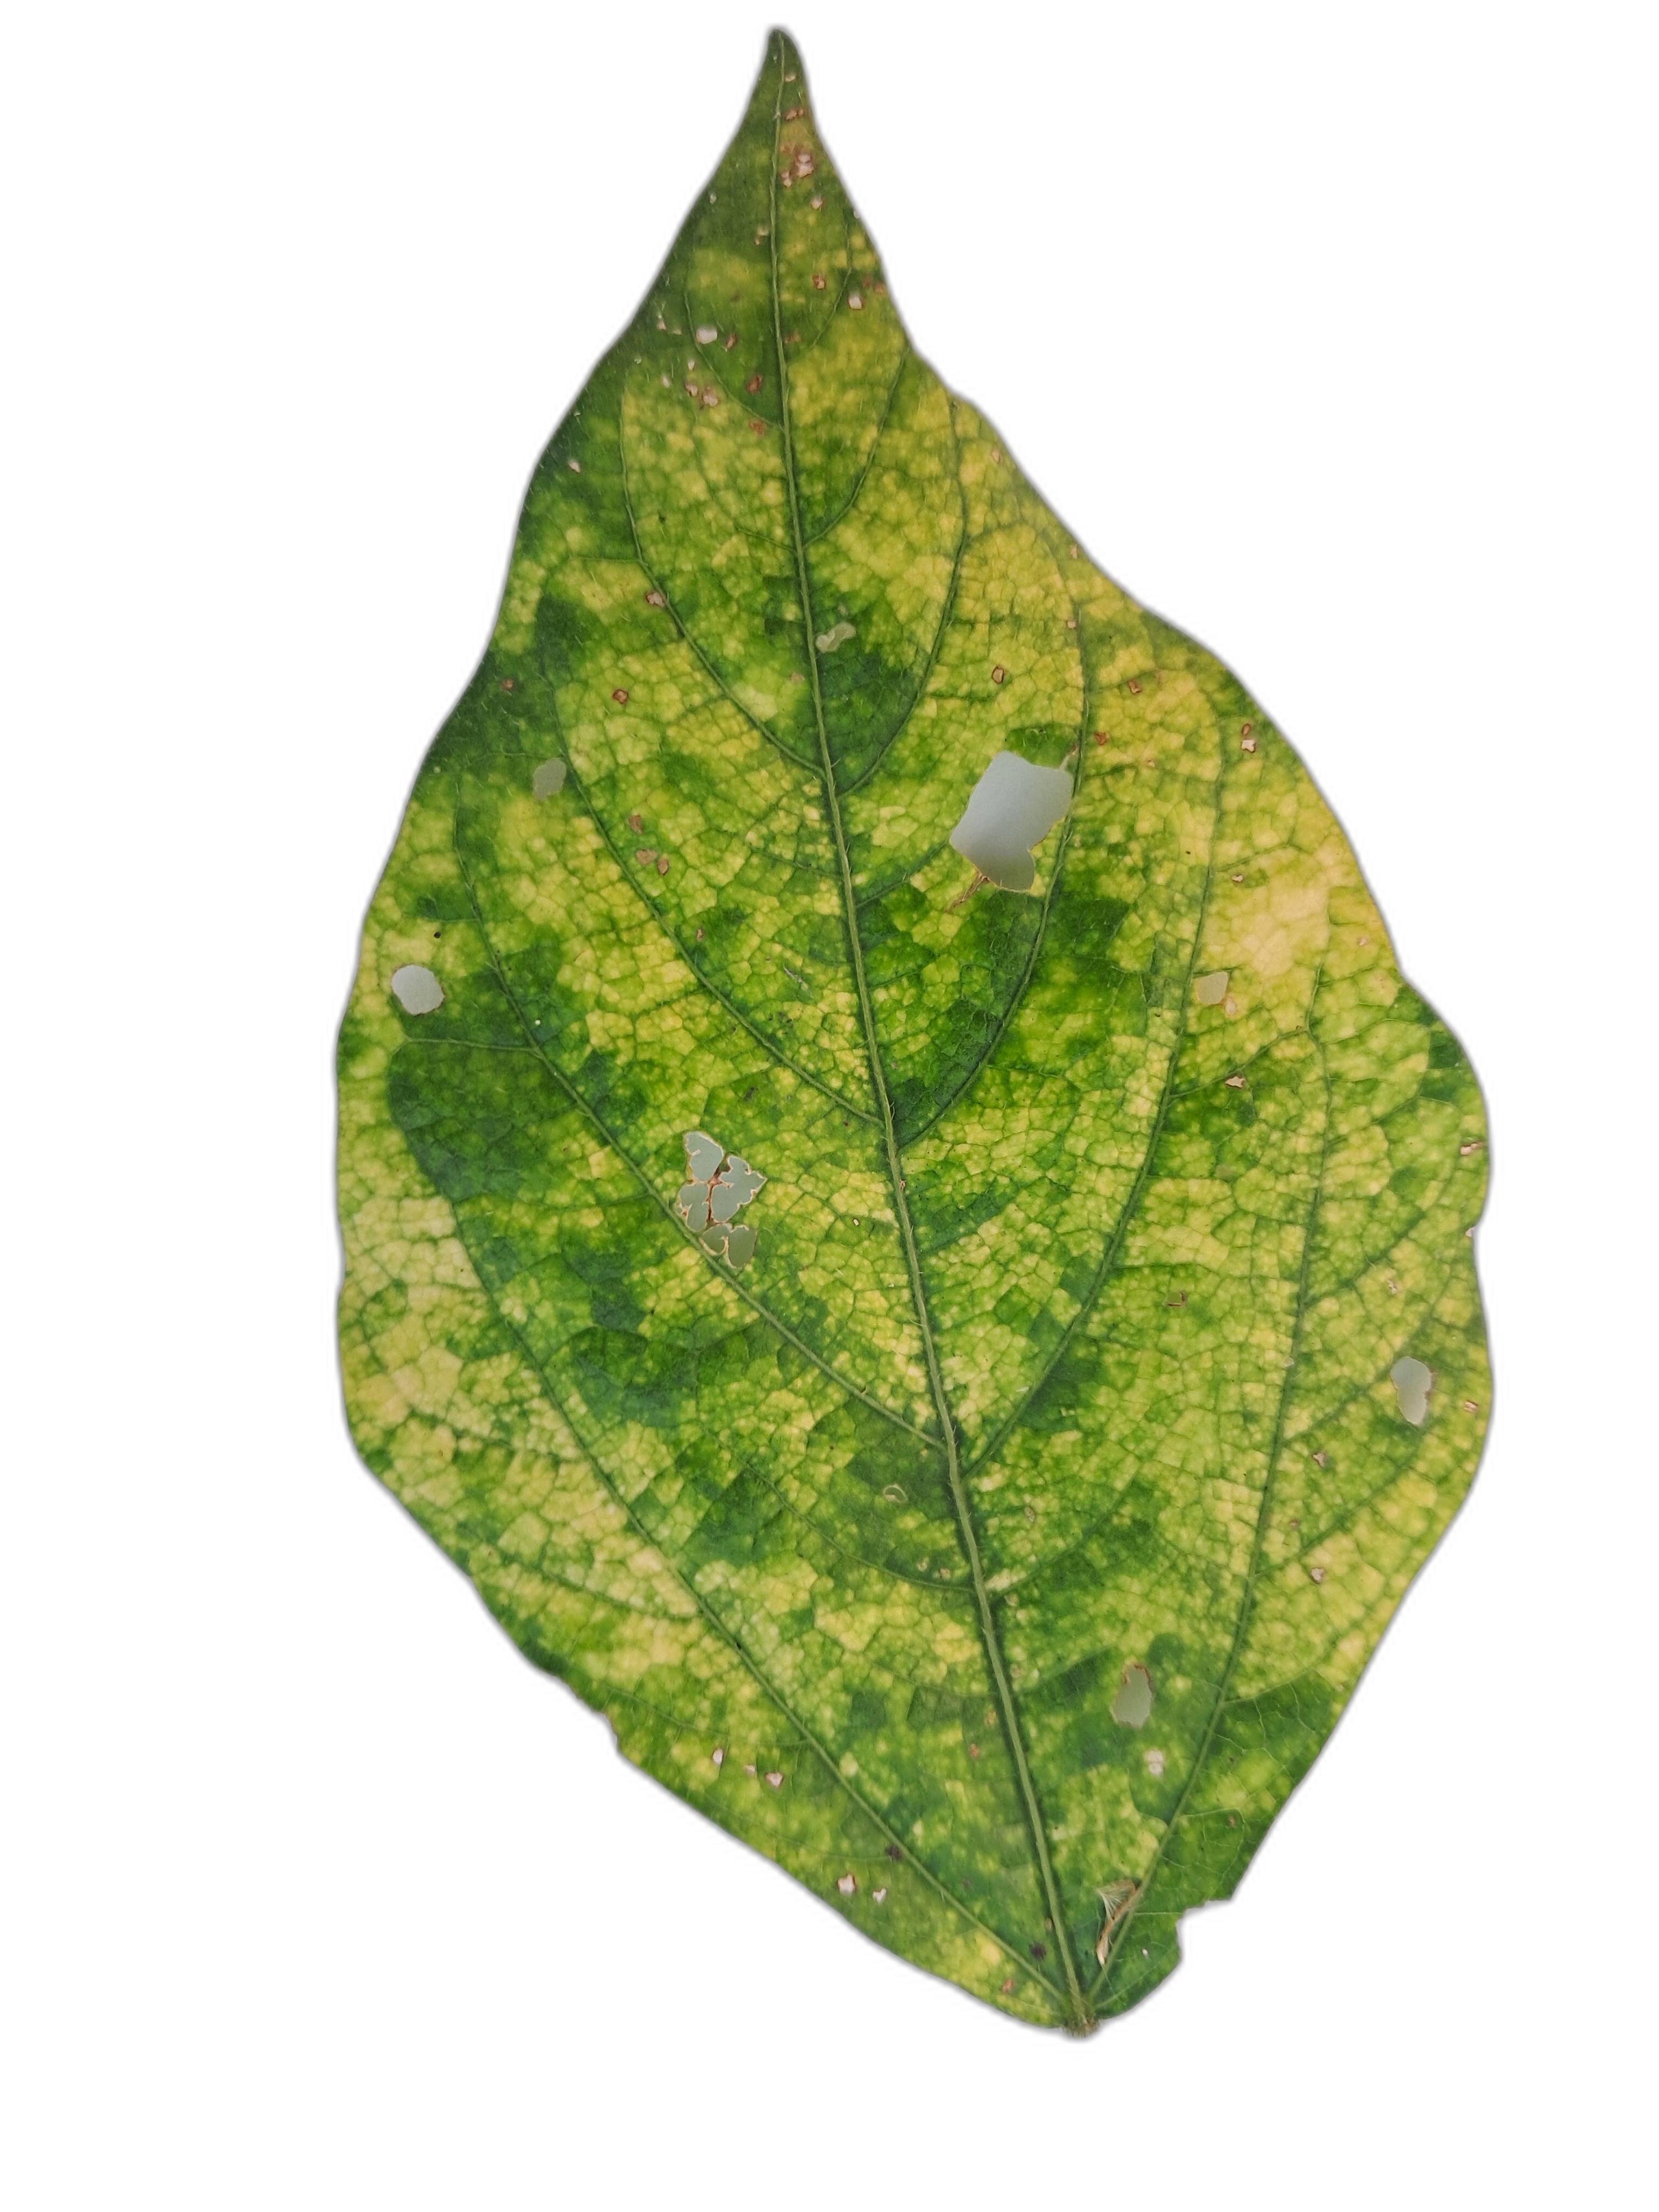
Label: Yellow Mosaic